Frontex

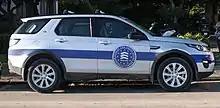
Frontex vehicle on Kos Island

The EU's precursors, the European Communities which were founded in the 1950s, had little mandate to facilitate coordination between member states' border and coast guard authorities. Milestones towards coordination on foreign, security, border and asylum policy matters include the signing of the Schengen Agreement in 1985, the establishment of the European Union in 1993 with the introduction of the Common Foreign and Security Policy pillar, as well as the Amsterdam Treaty's consolidation of Schengen rules within the EU framework in 1999.